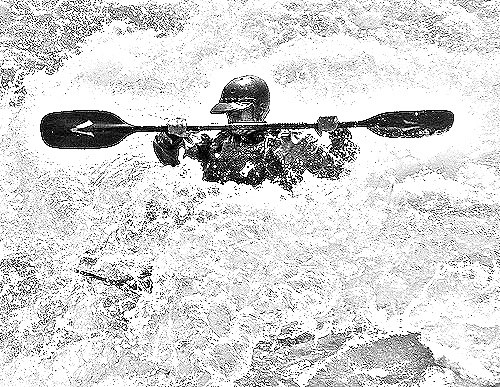
Portrait style: Sketch Portrait